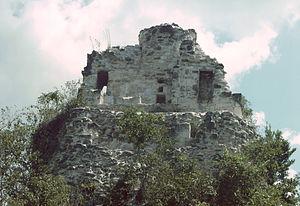
Cette liste des sites mayas est une liste alphabétique répertoriant un nombre significatif de sites archéologiques associés à la civilisation maya de la Mésoamérique.